KF Vllaznia Shkodër

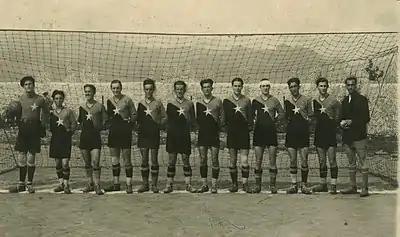
Left-right: Kin Bushati (goalkeeper), Ernest Halepiani, Gjelosh Gjeka, Pjeter Gjoka, Qazim Dervishi (captain), Muhamet Halili, Asim Golemi, Luigj Radoja, Gjon Kiri, Myzafer Pipa, Hile Staka, and Luigj Shala (coach) in 1935

Following the rise in popularity of football in the city, this prompted Palokë Nika along with other sportspeople in the city to form a club that would cater for many sports including football and on 16 February 1919 the Vllaznia Sports Society was formed. "Vllaznia" is a concept in Albanian culture often translated as "brotherhood;" it refers to loyalty to one's "fis" (clan, tribe). They played games against other Albanian teams, notably playing KF Tirana in their first ever game in October 1920. The club also played international games, the first of which was against the occupying Italian troops on 23 May, who beat Vllaznia 1–0. Later in the year for Albanian Independence Day on 28 November Vllaznia organised another football game against an Italian selection again, this time losing 5–1. The club's first game outside of Albania was played on 31 August 1922 in Montenegro against FK Lovćen Cetinje, a match which they lost 4–0. The club would continue to play domestic friendly games until the creation of the Albanian Football Association in 1930 and the start of the Kategoria e Parë in the same year.